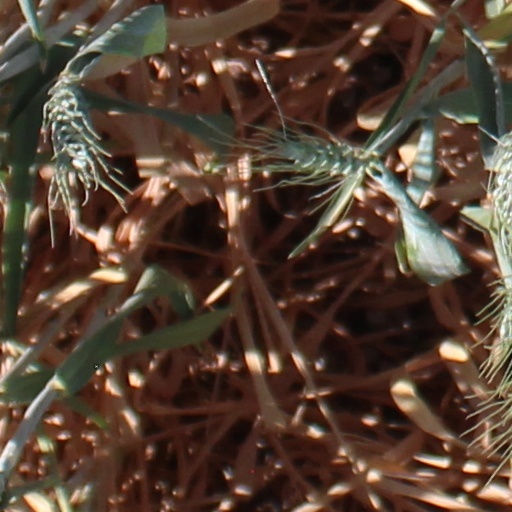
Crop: wheat